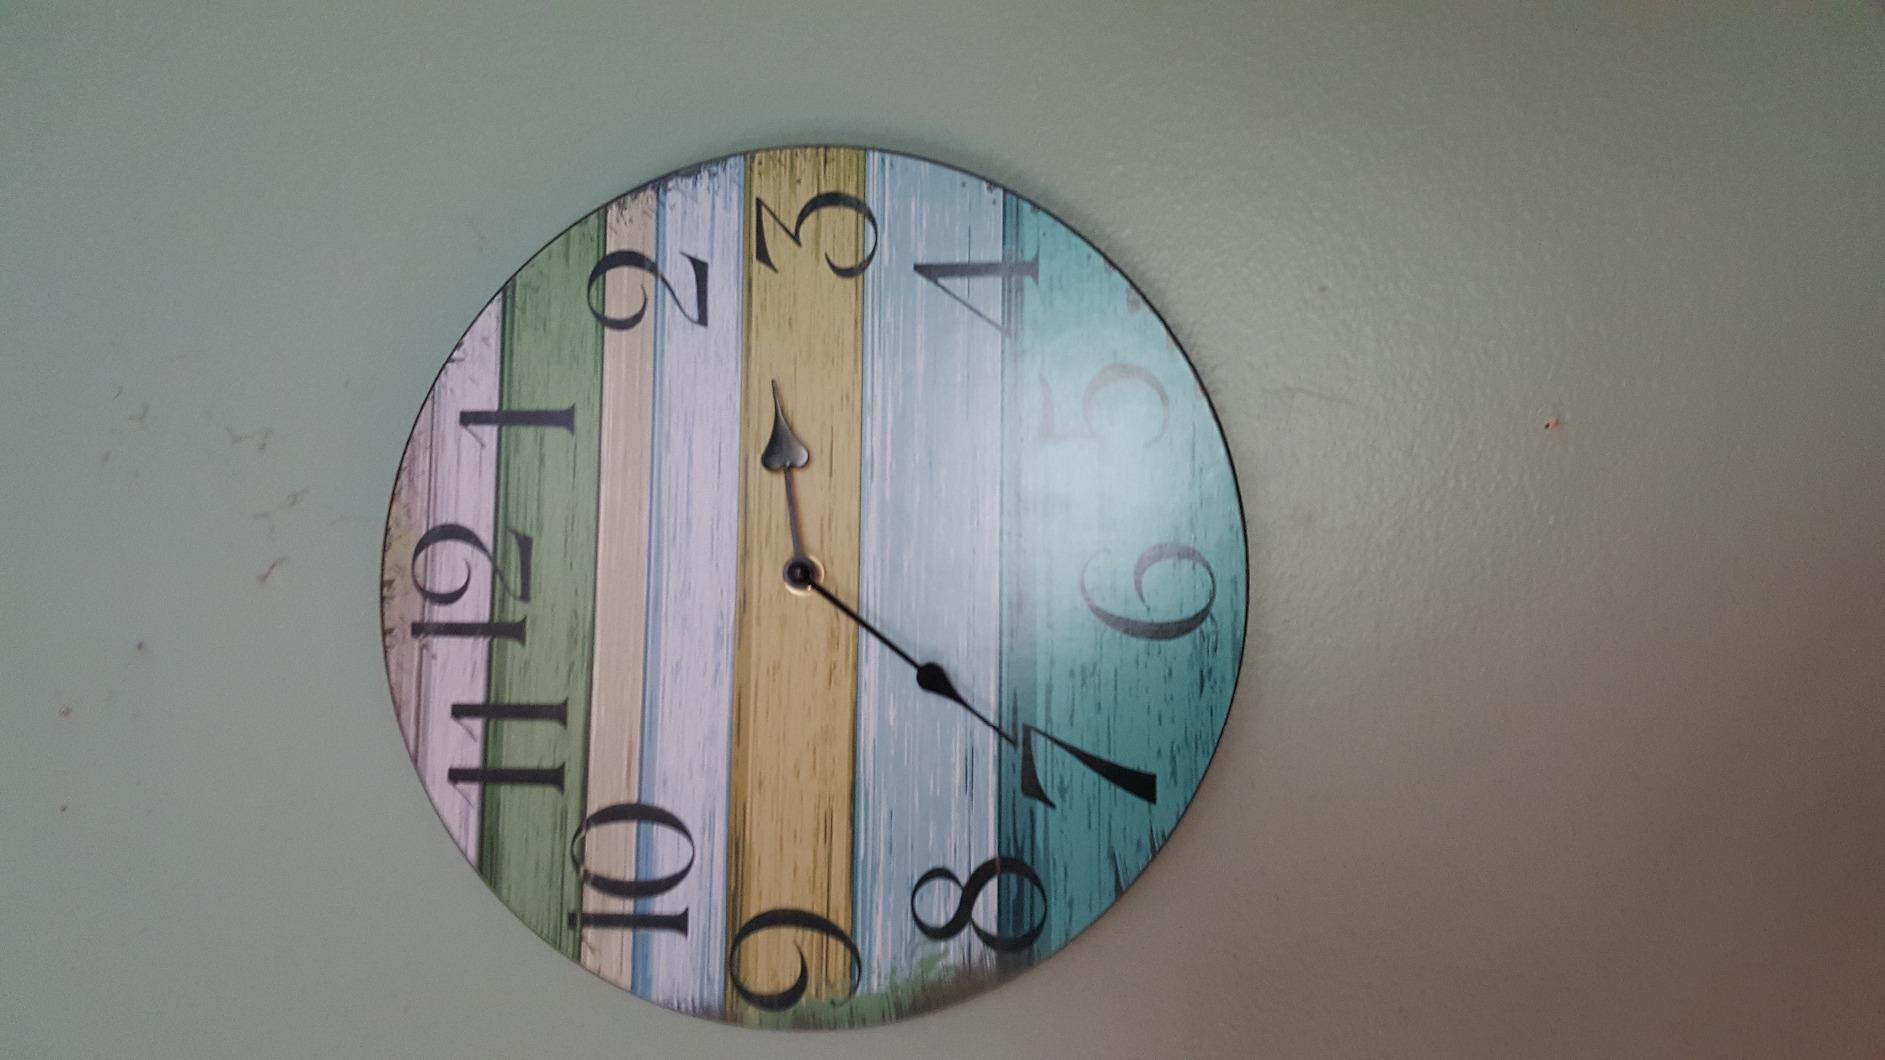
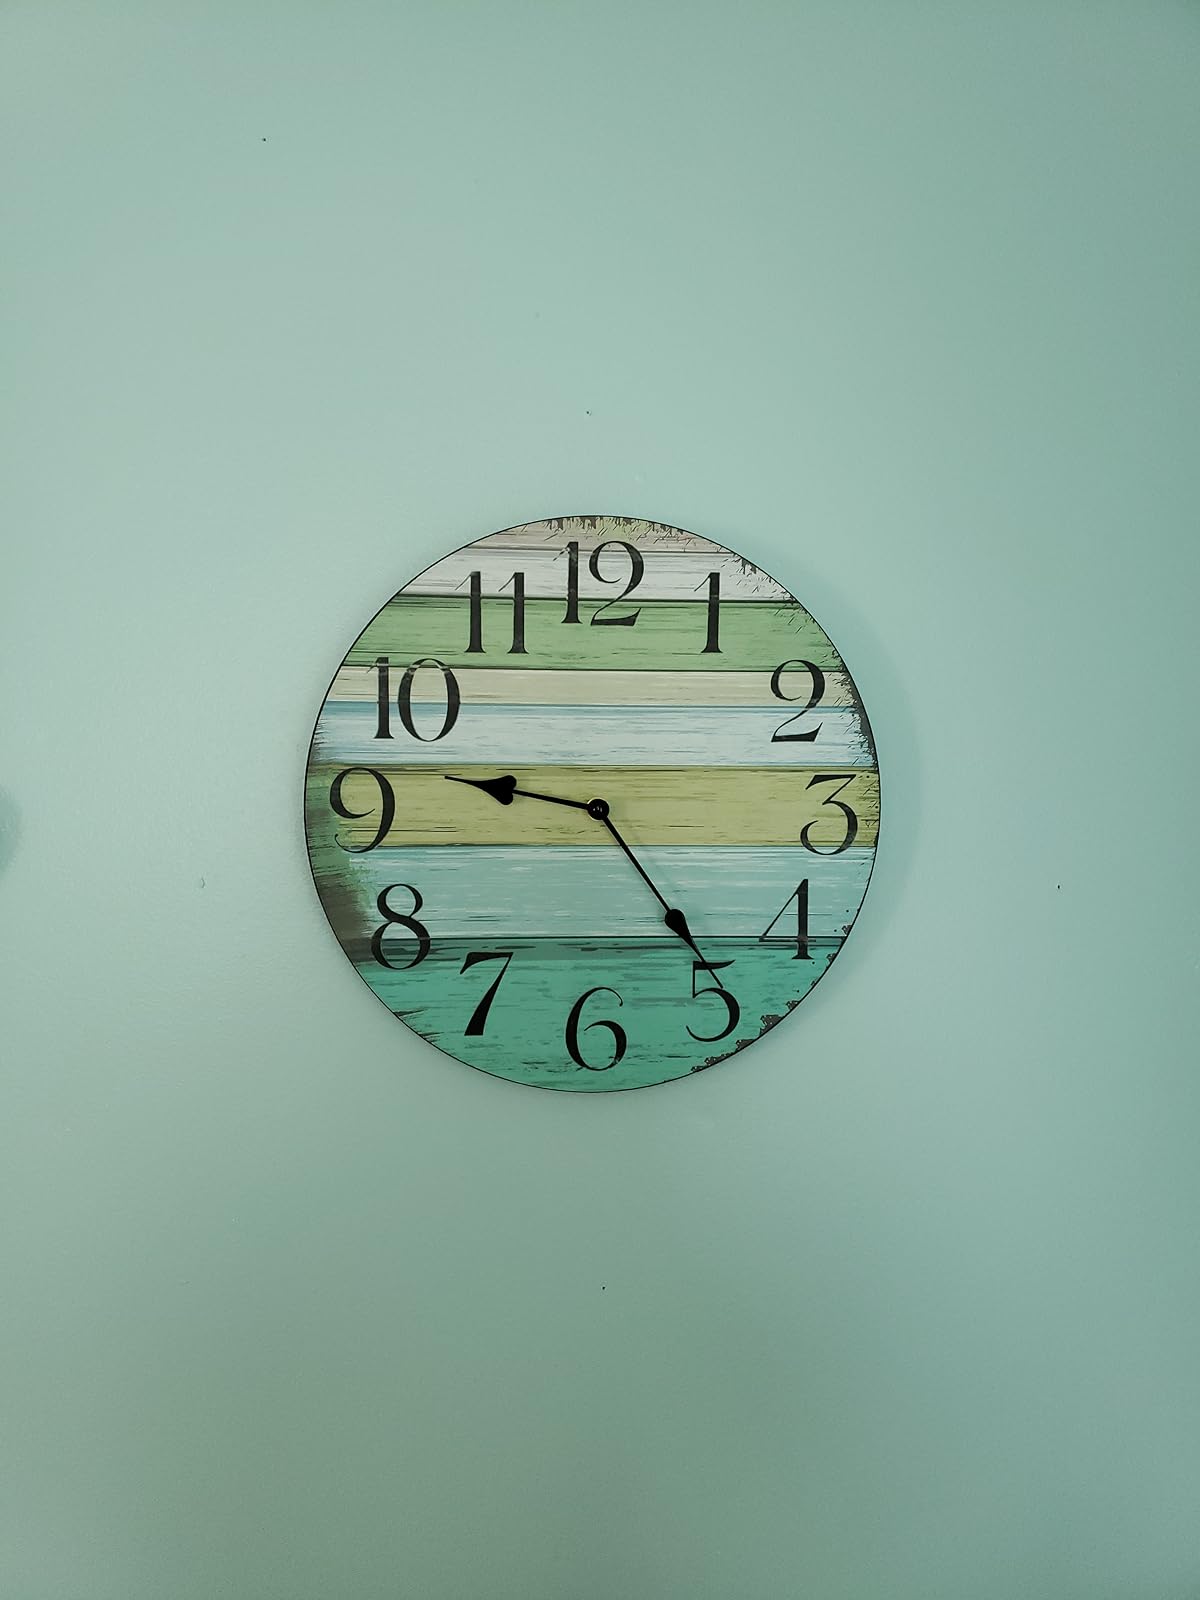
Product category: clock
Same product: yes